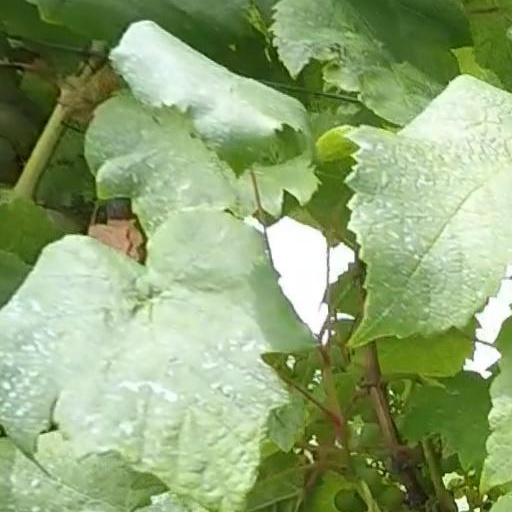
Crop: grape